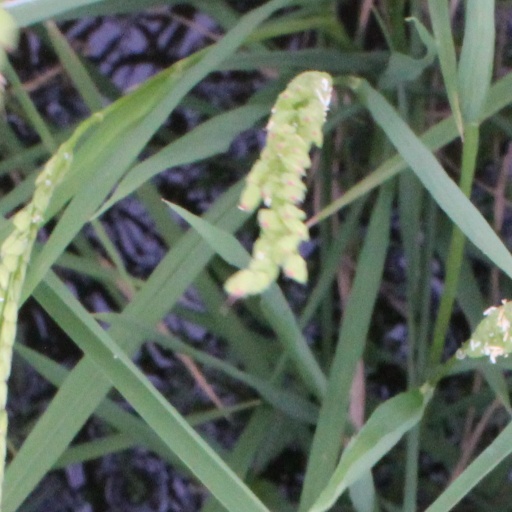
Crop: rice